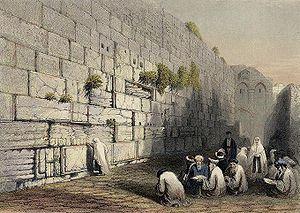
Le Mur des Lamentations est une partie du mur de soutènement de l'esplanade du Temple de Jérusalem, situé dans le quartier juif de la vieille ville de Jérusalem. Bâti au Iᵉʳ siècle durant l'achèvement de la construction du Second Temple, il renforce le flanc occidental du temple, d’où son appelation juive traditionnelle de Mur occidental, et en constitue l’un des principaux vestiges. Il est révéré en cette qualité comme mur du Mont du Temple, d’autant qu’il est actuellement le lieu le plus proche du Saint des Saints, et est de ce fait considéré par le peuple juif comme l'endroit le plus saint pour la prière. Après l’érection de la cité romaine d’Ælia Capitolina, conçue pour effacer le souvenir de Jérusalem, et l’exclusion des Juifs de celle-ci, ils sont autorisés contre paiement à se rendre un jour par an au pied du mur pour se lamenter sur la destruction de la ville. L’appelation « Mur des Lamentations » apparaît alors dans les écrits des pélerins chrétiens, et témoigne de l'antijudaïsme ambiant car la destruction du Temple est considérée comme la preuve des enseignements de Jésus ainsi que le juste châtiment des Juifs qui ne l’ont pas accepté.